An Almost Merry Widow

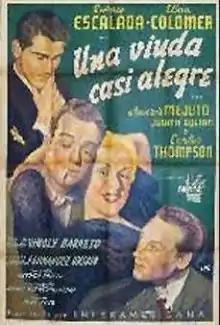

An Almost Merry Widow is a 1950 Argentine film directed by Román Viñoly Barreto during the classical era of Argentine cinema.